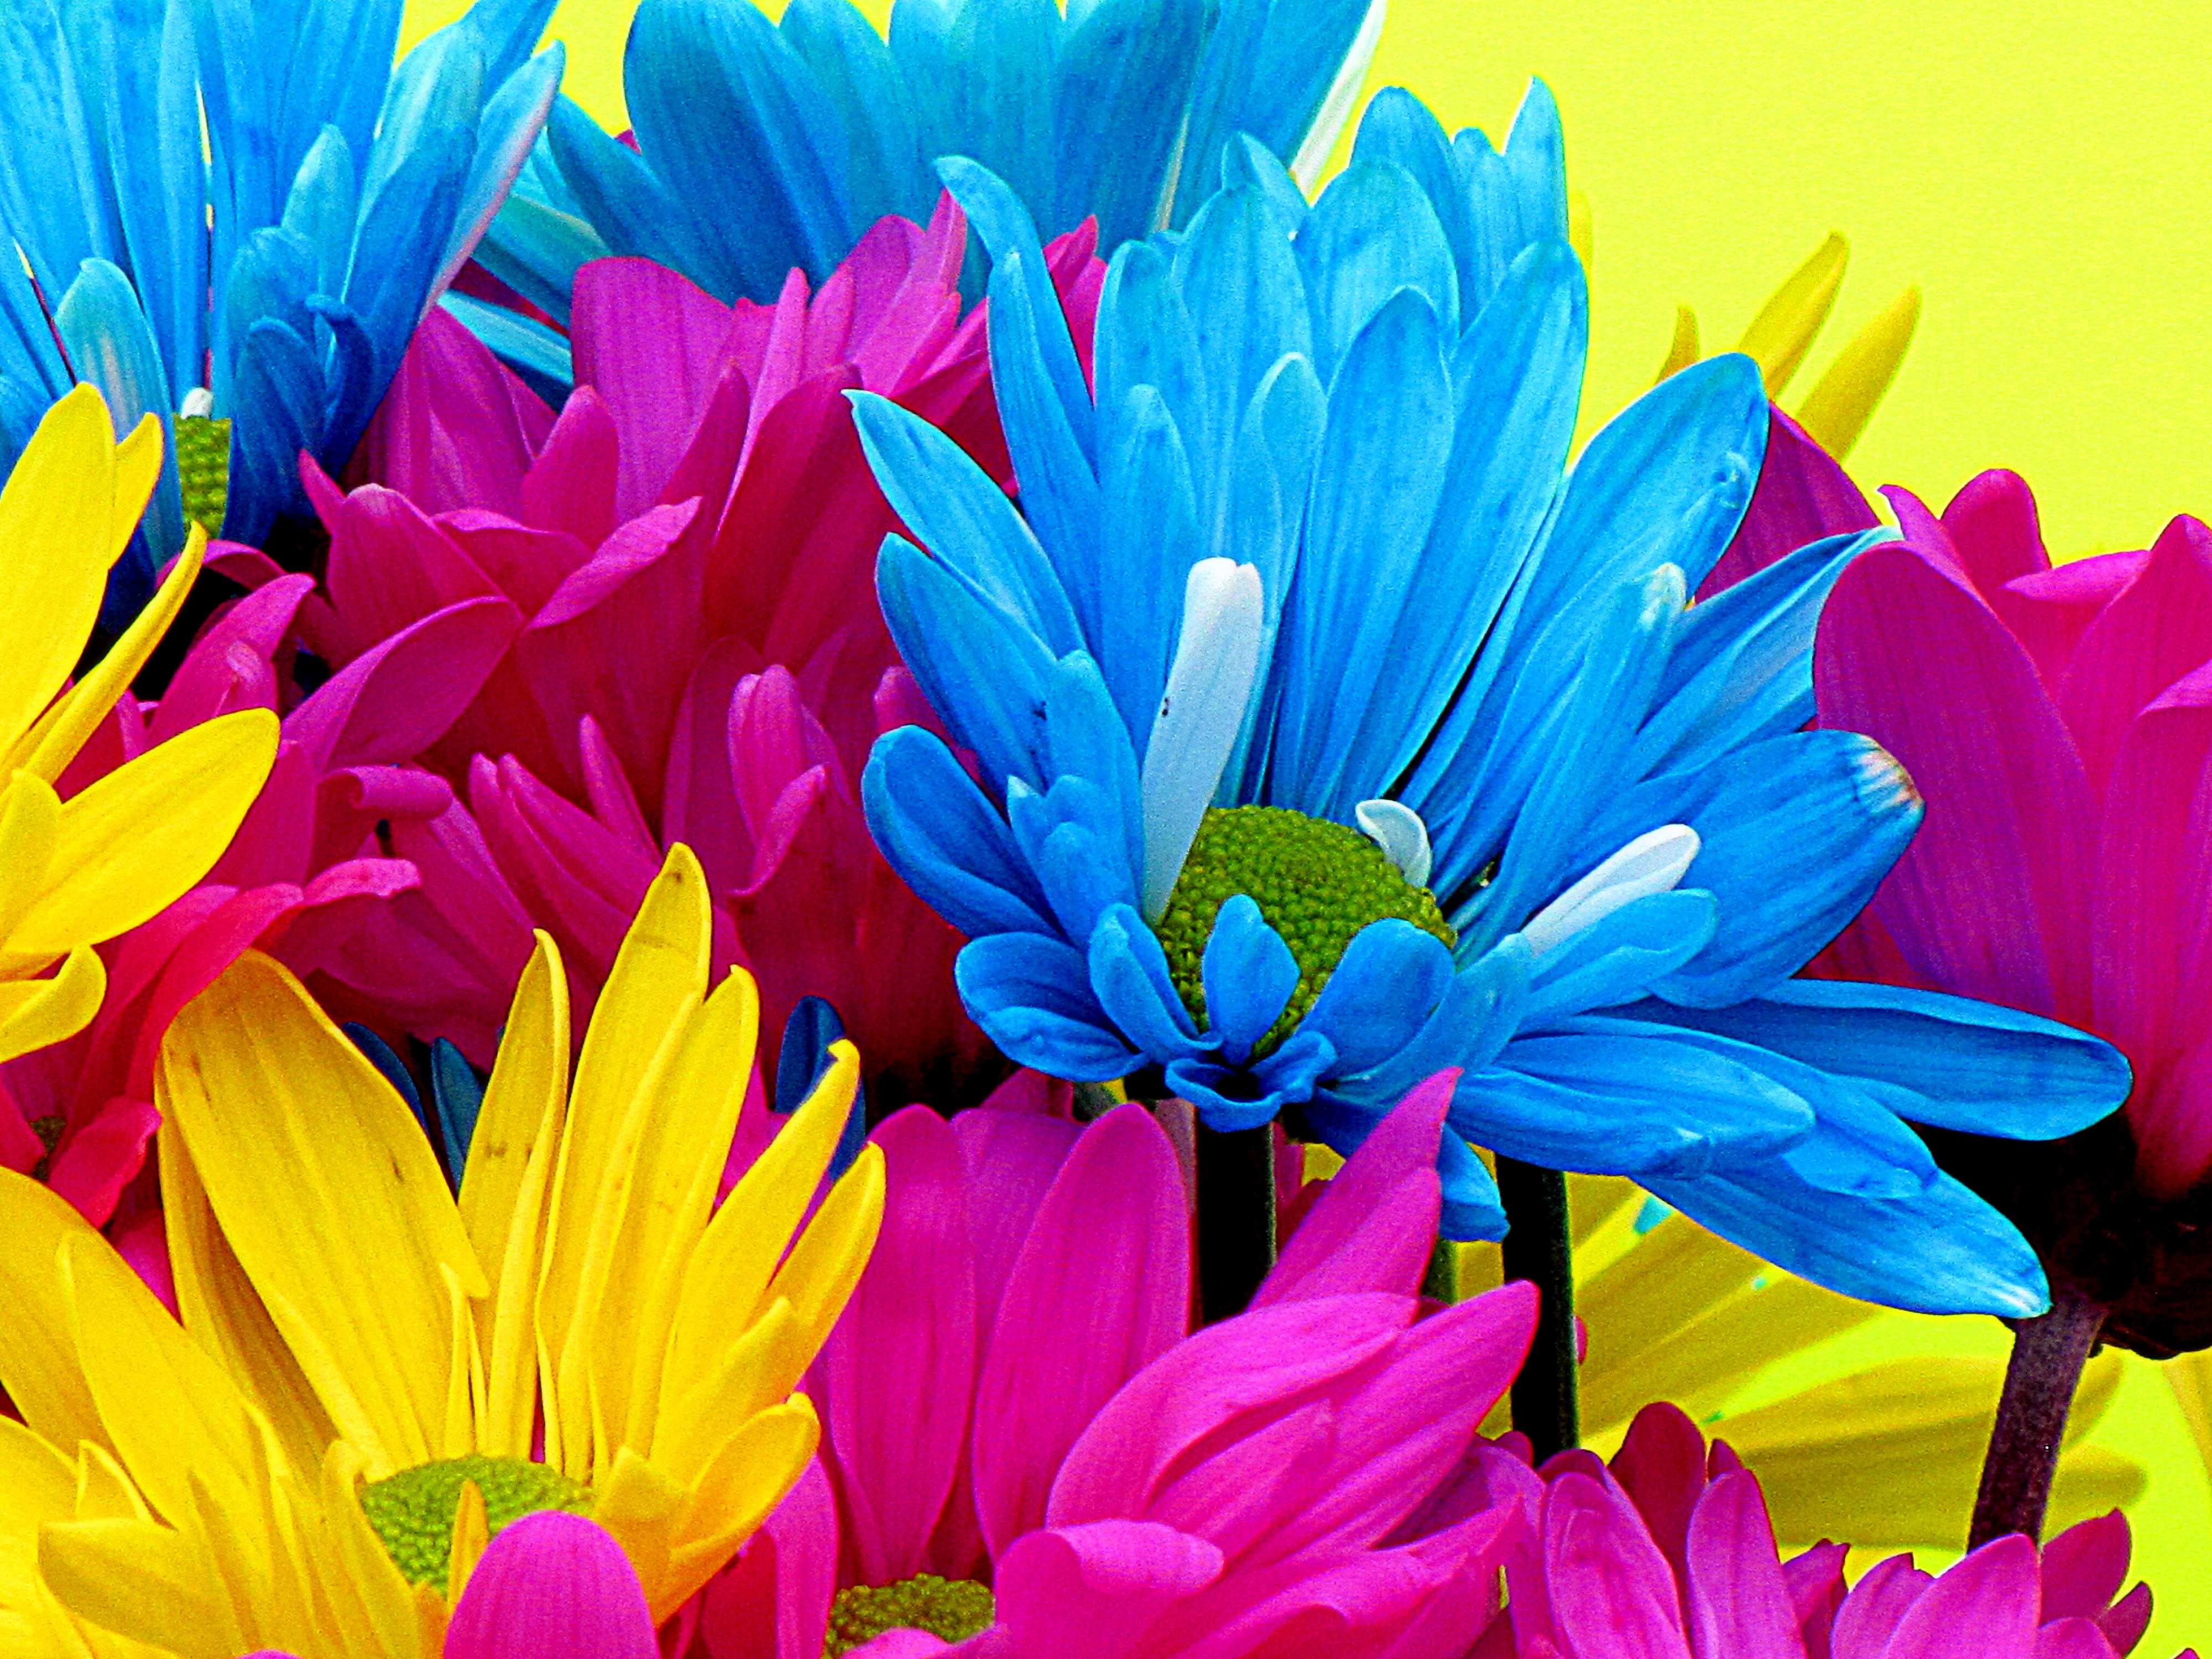
nature, plant, flower, petal, bloom, daisy, blue, colorful, yellow, pink, flora, flowers, petals, daisies, floristry, macro photography, flowering plant, daisy family, flower bouquet, annual plant, land plant